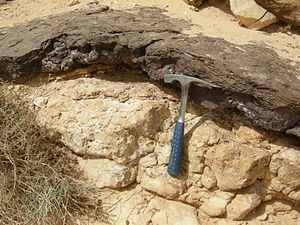
Laterit
Laterit, Israel.
Laterit er en overflade, der dannes i varme og våde tropiske områder, og som er rig på jern og aluminum og udvikles efter intensiv og langvarig forvitring af den underliggende moderbjergart. Næsten alle former for sten kan nedbrydes ved påvirkning af meget nedbør og høje temperaturer. Det nedsivende regnvand forårsager opløsningen af let opløselige elementer som natrium, kalium, calcium, magnesium og silicium. Dette giver anledning til at restkoncentration af mere uopløselige elementer overvejende jern og aluminum forøges. Laterit består hovedsagelig af mineraler kaolinit, goethit, hæmatit og gibbsite som dannes i løbet af nedbrydningen. Desuden indeholder meget laterit kvarts som er et relativ stabilt minerallevn fra moderstenen. Jernoxiderne goethit og hæmatit forårsager laterits rødbrune farve.